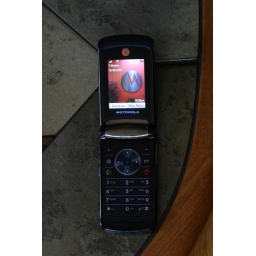
Cool phone.. Screen saver used is a picture taken by the built-in camera.Crystal clear sound.. Great speaker phone too